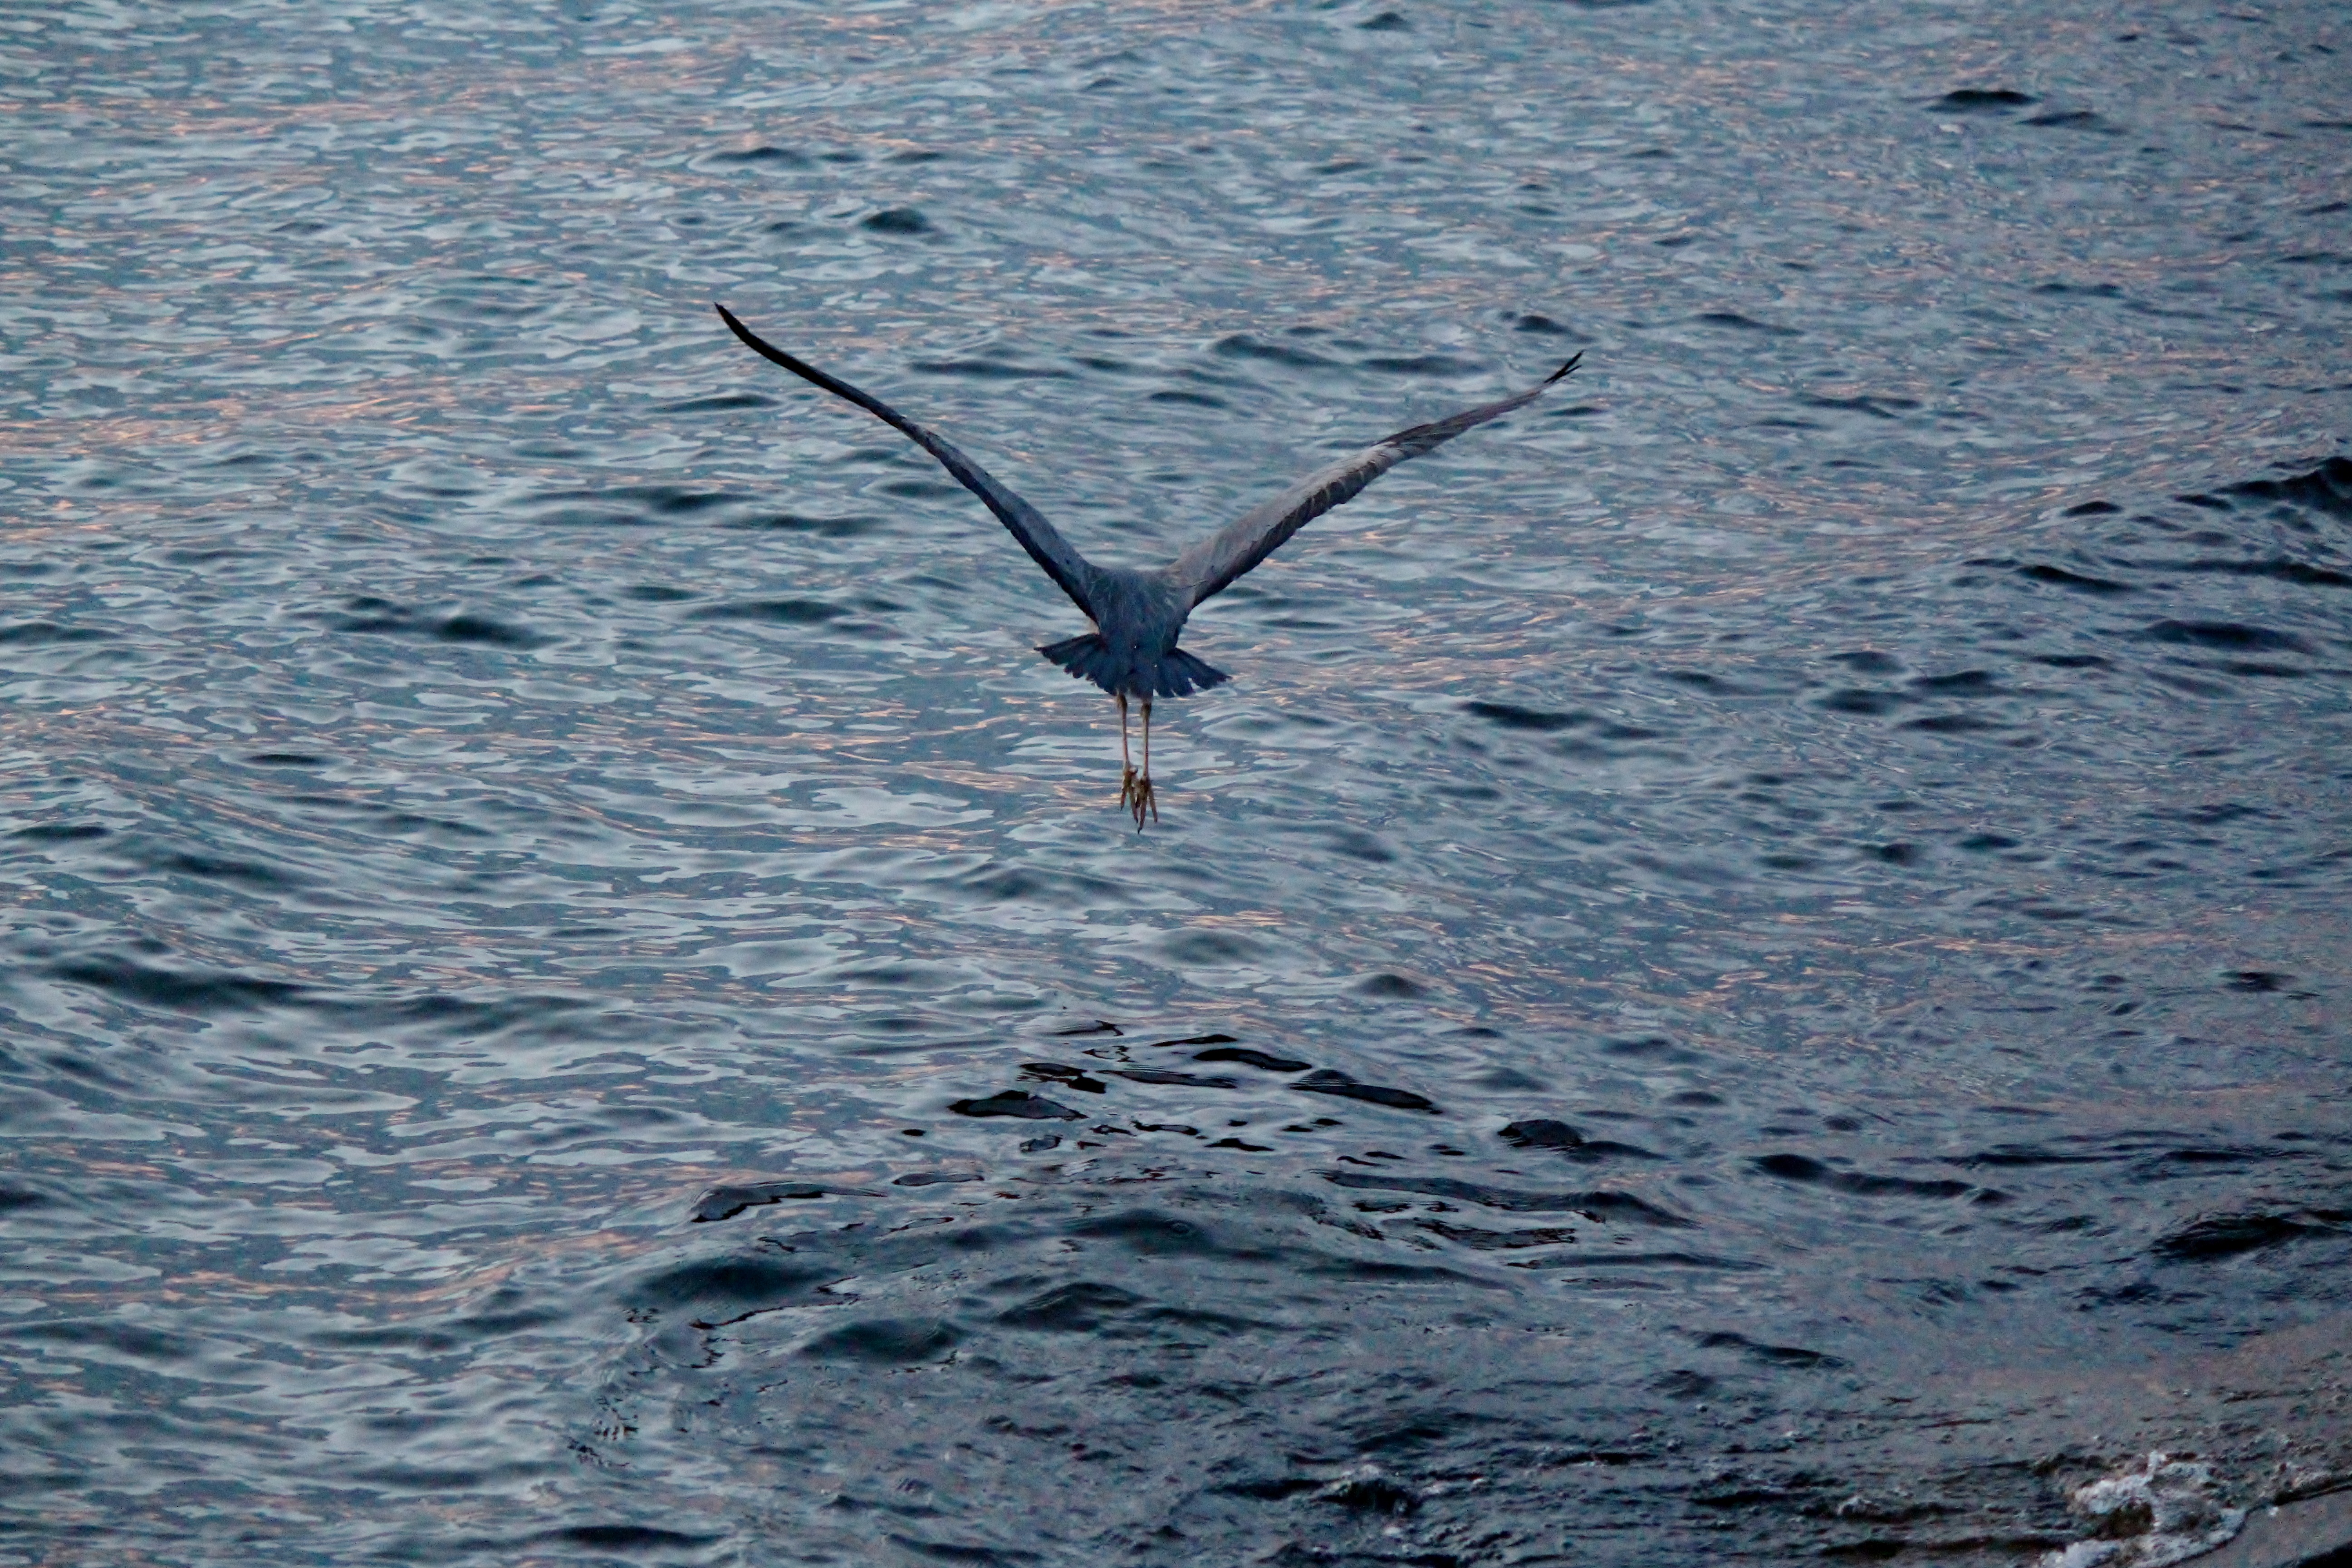
sea, water, bird, wing, lake, seabird, flight, grey, vertebrate, elegant, heron, water bird, lake constance, early morning, romanshorn, cloud mirror